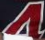
Number: 4